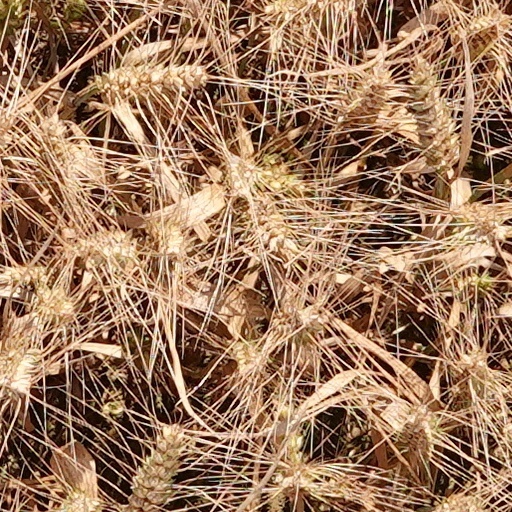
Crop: wheat